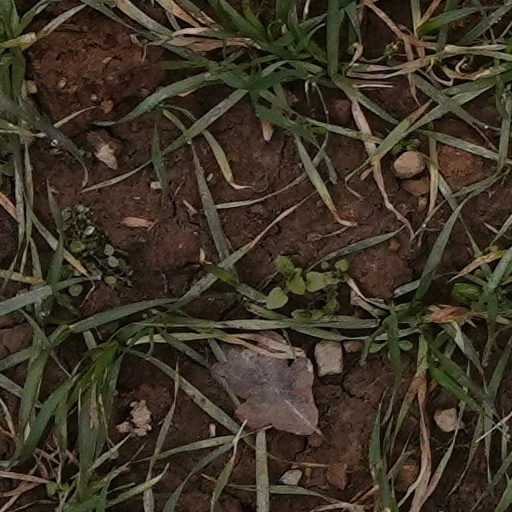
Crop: wheat